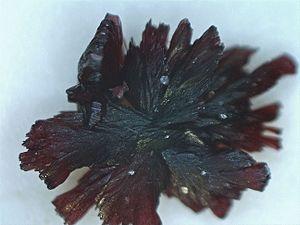
bitartrate de potassium (KC4H5O6), trouvé dans le fond d'une bouteille de jus de raisin rouge.
Le bitartrate de potassium est un corps composé organique de formule chimique développée COOH-CHOH-CHOH-COOK ou compacte C₄O₆H₅K, sous-produit de la vinification. Il est aussi connu sous les noms tartrate de monopotassium, tartrate acide de potassium, hydrogénotartrate de potassium, « crème de tartre », « tartre blanc », « cristal de tartre ».